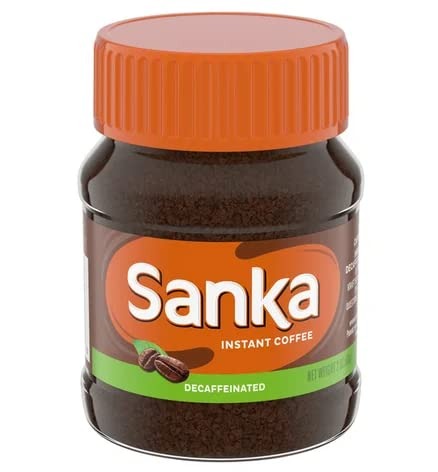
Item Name: Sanka Instant Decaffeinated Coffee, 2 Oz.
Bullet Point 1: Instant coffee
Bullet Point 2: Naturally decaffeinated
Bullet Point 3: Pack of 4 - 2 ounce containers
Product Description: Naturally decaffeinated instant coffee.
Value: 8.0
Unit: Ounce

Price: 4.37